Caviar

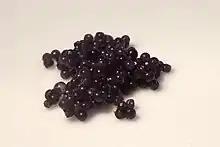
Imitation caviar of the lumpfish

Commercial caviar production historically involved stunning the fish and extracting the ovaries. Another method of extracting caviar is by removing eggs through a small incision, which allows the female to continue producing roe. Other farmers use a process called "stripping", which extracts the caviar from the fish via a small incision made along the urogenital muscle when the fish is deemed to be ready to be processed. An ultrasound is used to determine the correct timing. Removing the caviar by massage may yield higher quality and a more sustainable source.